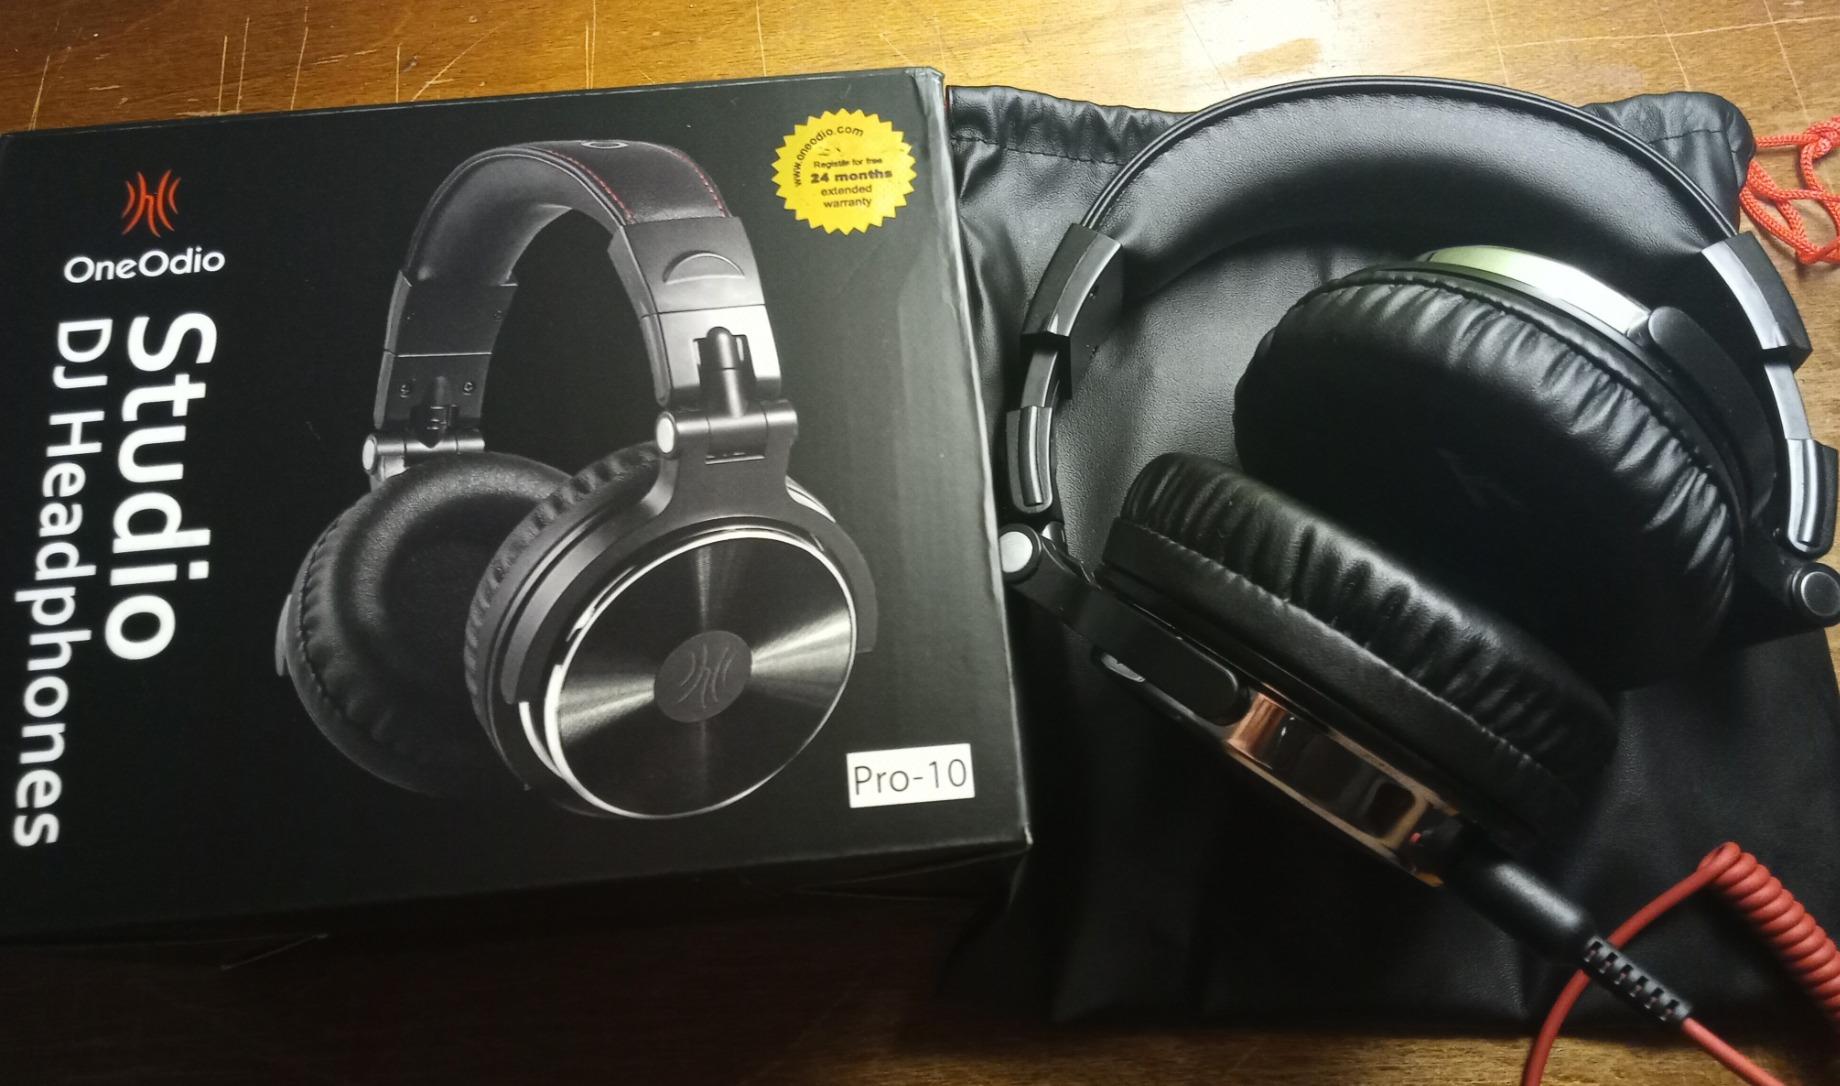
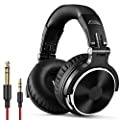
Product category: headphones
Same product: yes